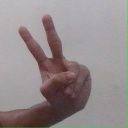
अक्षर: ऐ